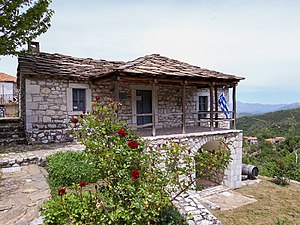
Ano Doliana
Bygningen, der huser ""Historie og Folklore Museum of Doliana"". Čeština: Budova, ve které je umístěno „Muzeum historie a folklóru Doliana“.
Ano Doliana eller simpelthen Doliana, er en stenbygget bjergrig landsby i kommunen North Kynouria i det østlige Arcadia, Grækenland. Fra 2011 havde det 90 indbyggere. Det er en beskyttet traditionel bosættelse.